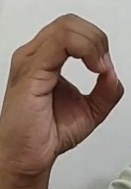
ASL sign: O